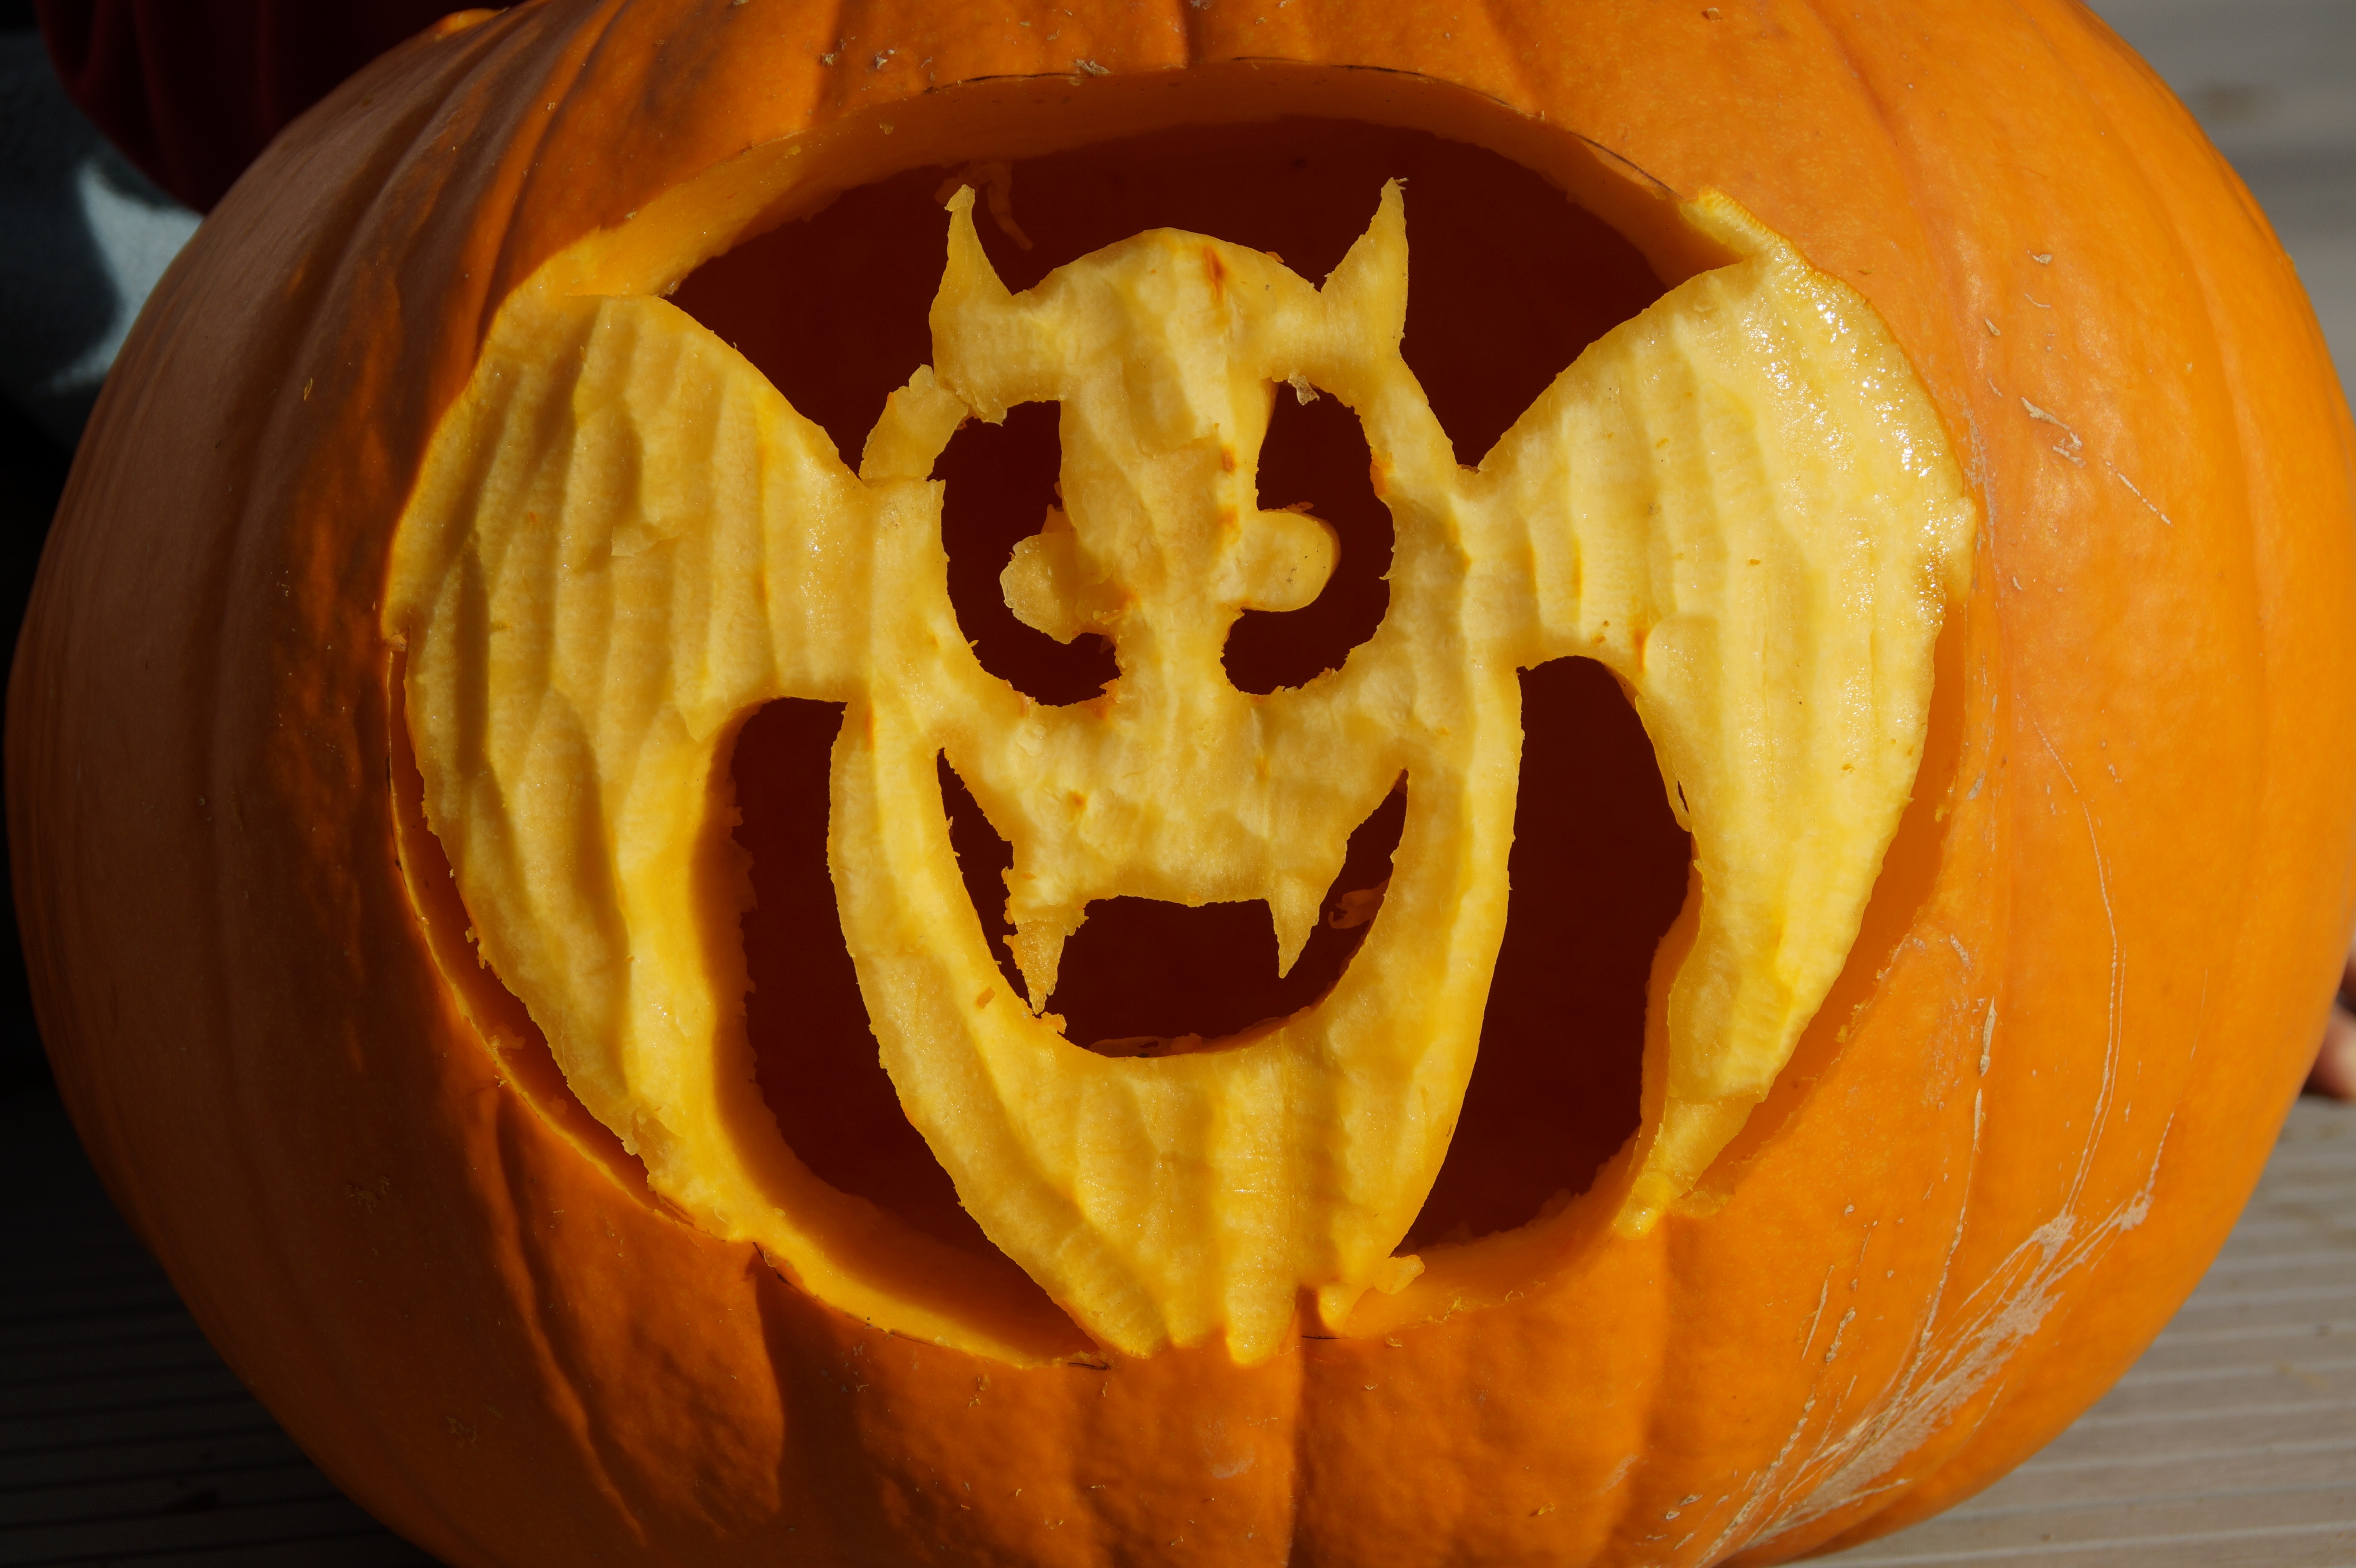
autumn, pumpkin, halloween, holiday, jack o lantern, art, children, fun, carved, calabaza, carving, bat, november, october, cucurbita, pumpkin ghost, artfully, trick or treat, winter squash